Hot 8 Brass Band

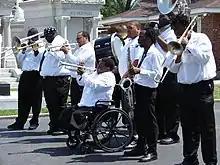
Hot 8 playing funeral for New Orleans blogger Ashley Morris, April 2008

The Hot 8 Brass Band is a New Orleans–based brass band which blends hip-hop, jazz and funk styles with traditional New Orleans brass sounds. It was formed by Bennie Pete, Jerome Jones, and Harry Cook in 1995. Two earlier bands merged, the Looney Tunes Brass Band and the High Steppers Brass Band.